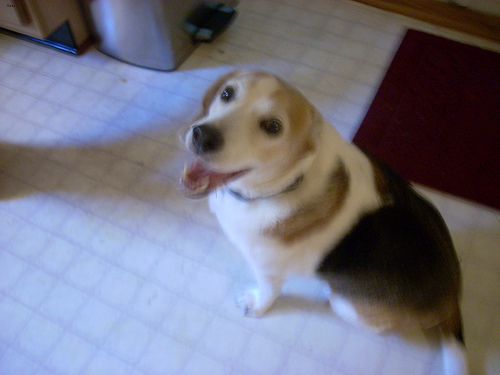
Breed: beagle